National Liberal Party (Romania)

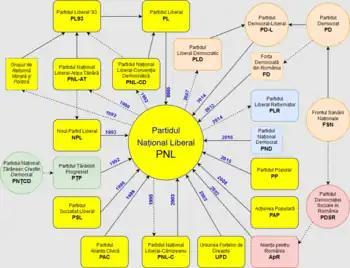
Diagram showcasing the political evolution of the National Liberal Party (PNL), from 1990 until 2016.

The PNL ran in several electoral alliances with the 2020 USR-PLUS Alliance for the 2020 Romanian local elections, winning the mayor of Bucharest (along with several of the capital's sectors) as well as many other municipalities throughout the countryside. Shortly thereafter, the PNL decided to form local alliances with, most notably, USR PLUS, PMP, and FDGR/DFDR (as well as with two local branches of the PNȚCD and UDMR in Hunedoara County). After the 2020 Romanian legislative election, the party agreed to form a coalition government alongside USR PLUS and UDMR in order to reportedly provide a stable governance for the next 4 years in Romania.